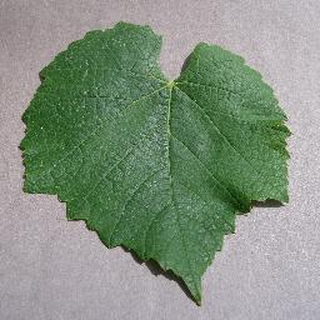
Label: healthy_grape